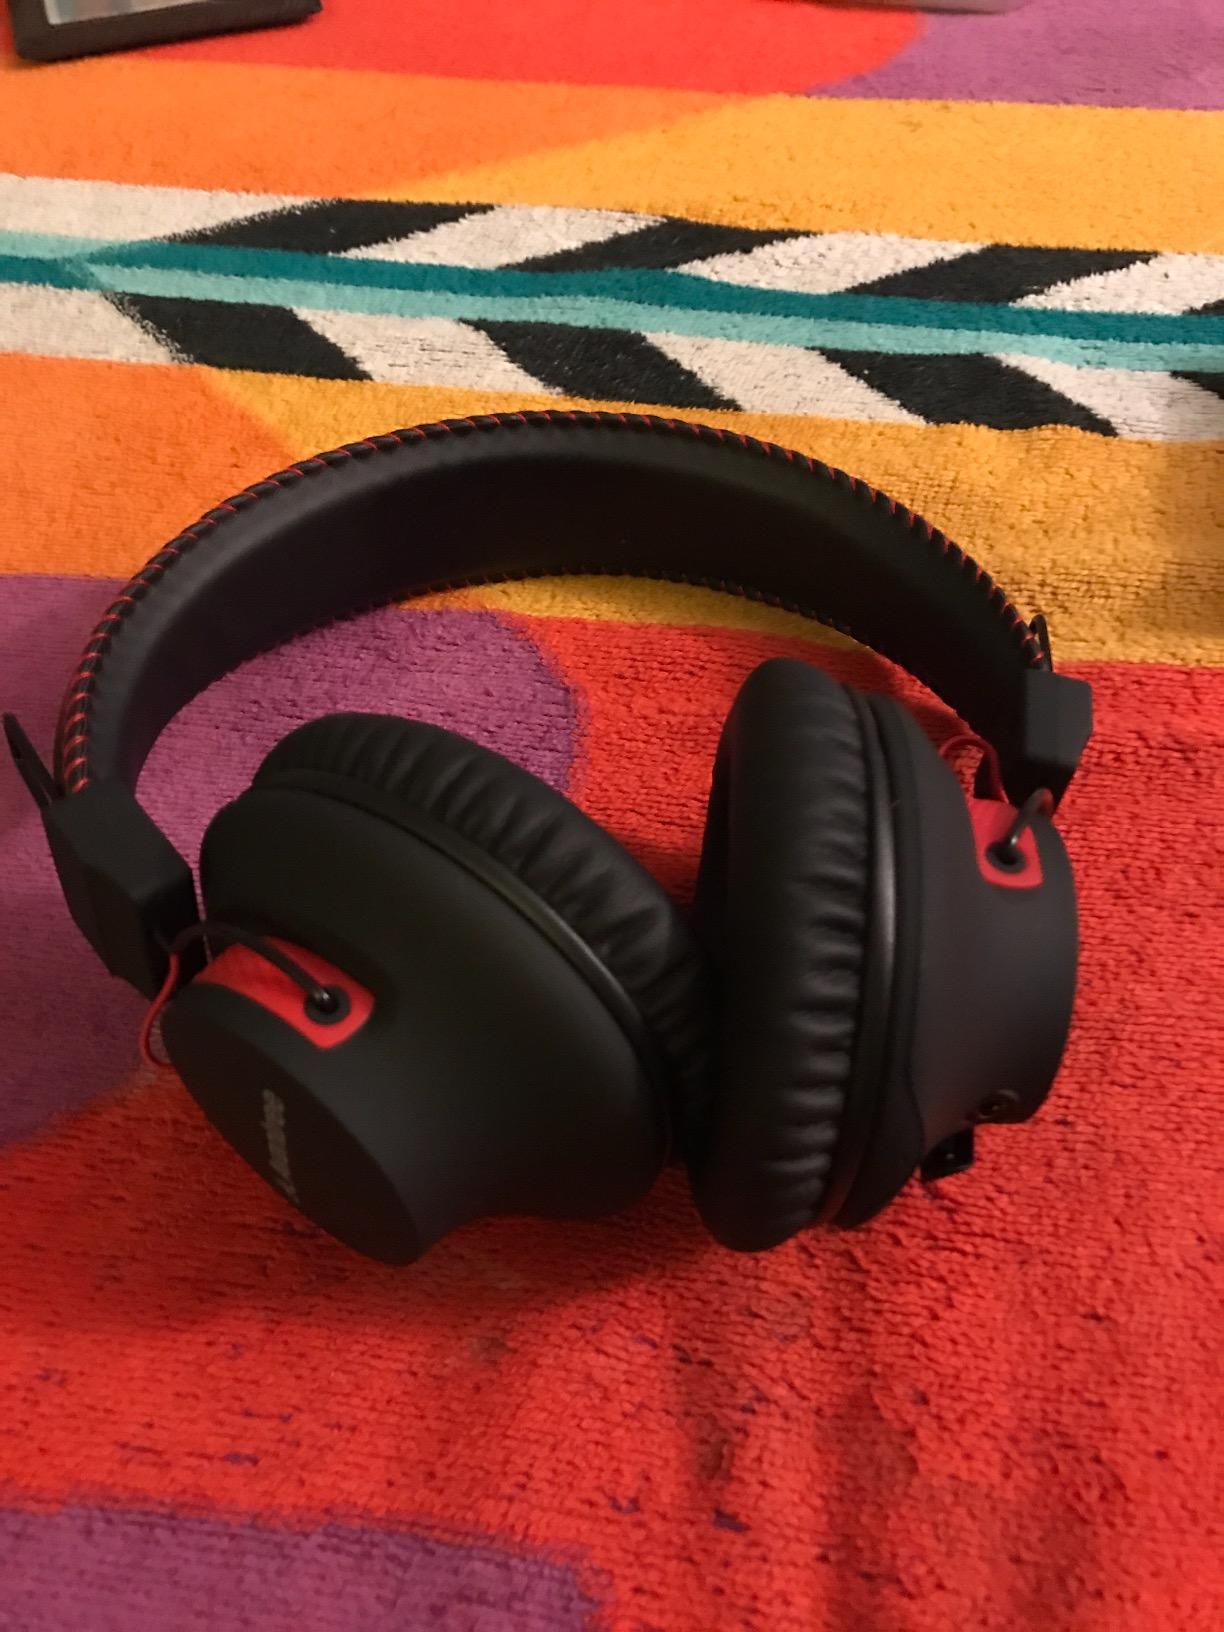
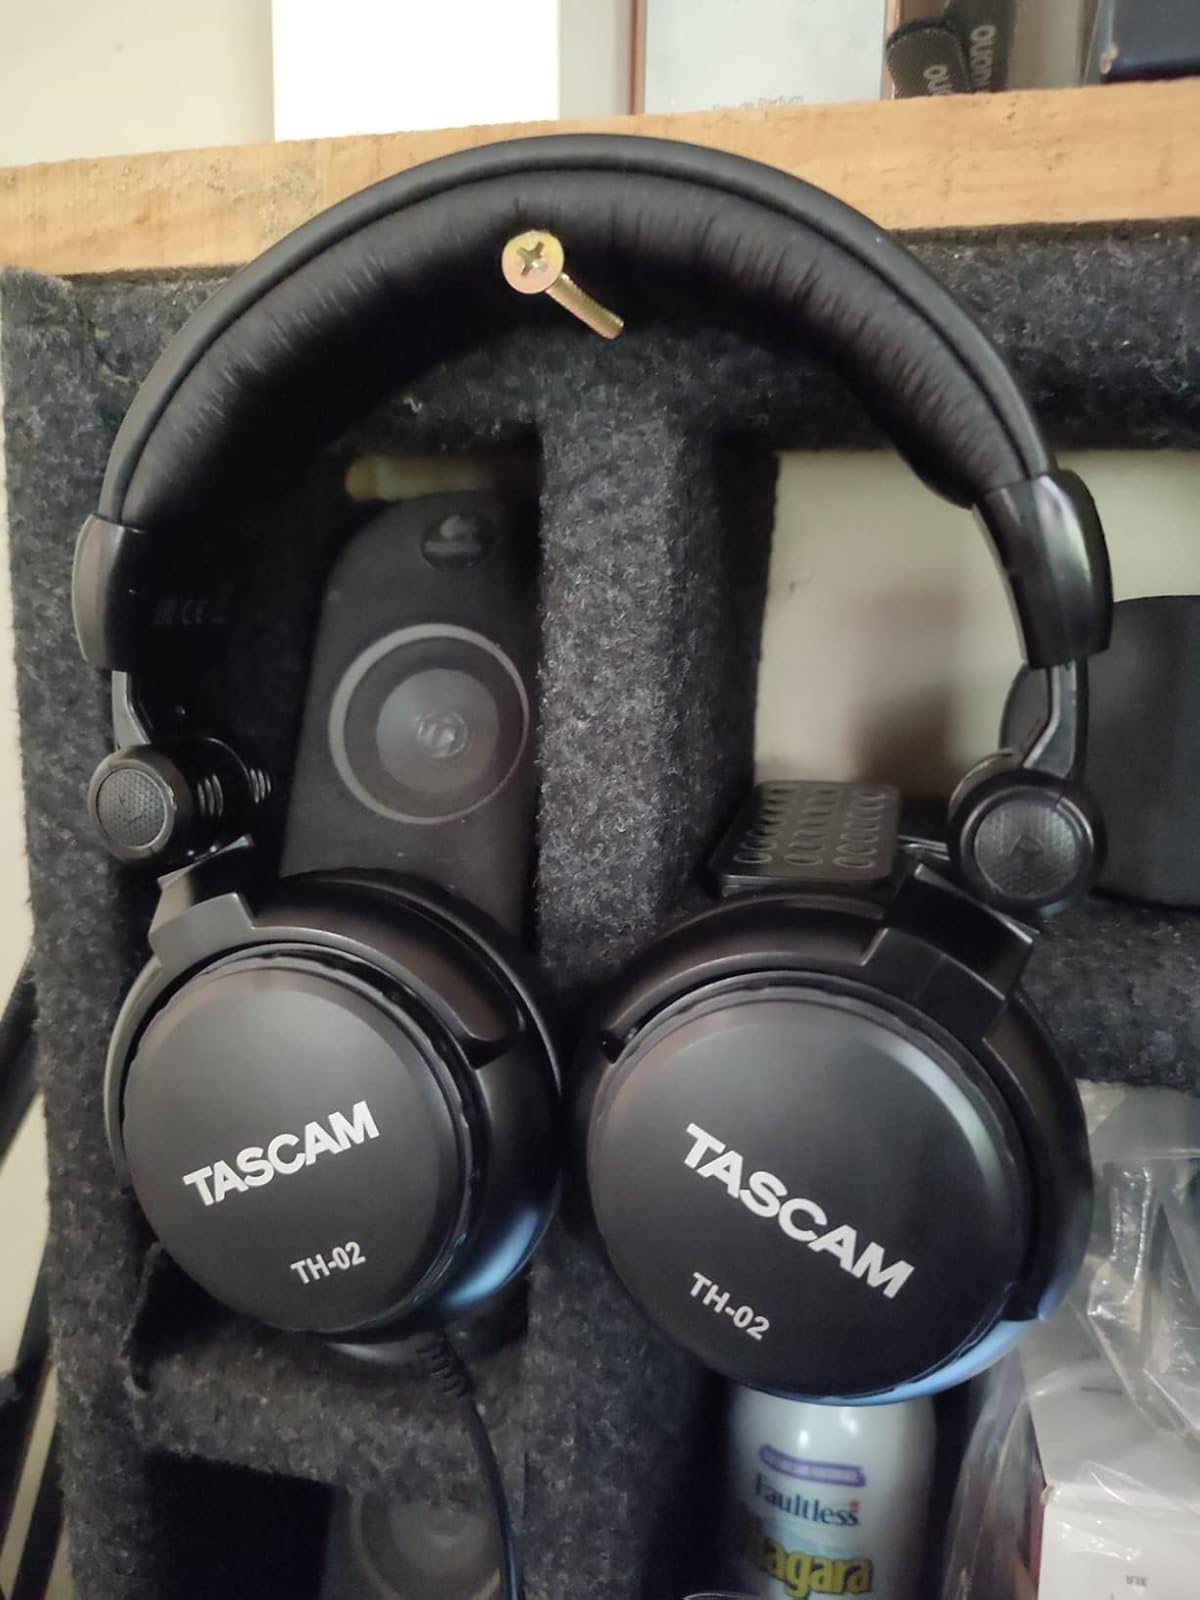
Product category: headphones
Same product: no